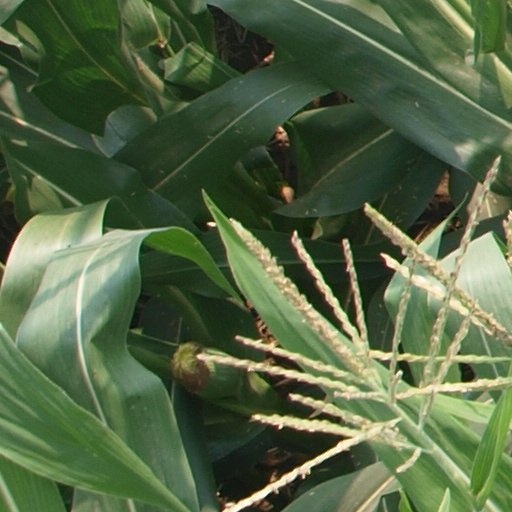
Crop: maize; corn